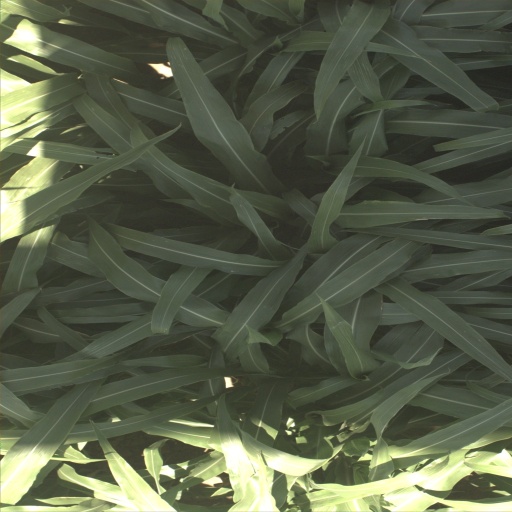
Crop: sorghum